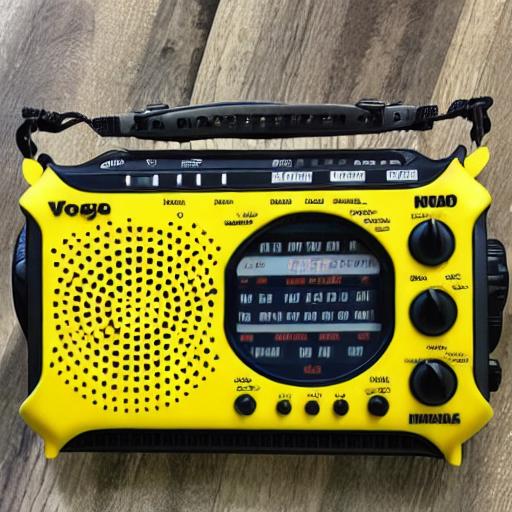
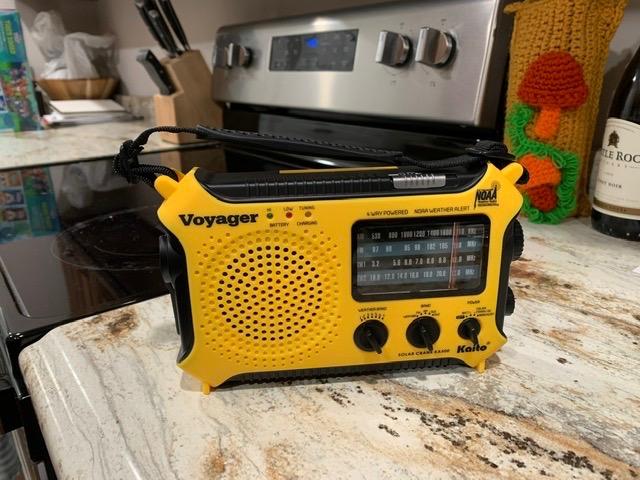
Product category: radio
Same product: no